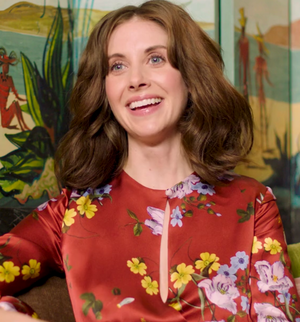
Alison Brie est une actrice américaine, née le 29 décembre 1982 à Los Angeles.